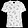
Label: Shirt